Skin gap

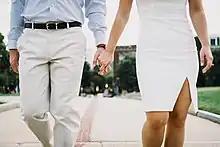
Couple holding hands in 2016.

The skin gap is the difference in the amount of skin that men and women are expected to show in the same social setting. The term was coined in 2016 by Allison Josephs of "Jew in the City". Josephs observed that in Western culture in 2016, women were generally expected to wear less clothing than men. An exception was made for women who did not meet the conventional standard of beauty, for example older or heavyset women; otherwise, there was a great deal of social pressure on women to display their bodies.